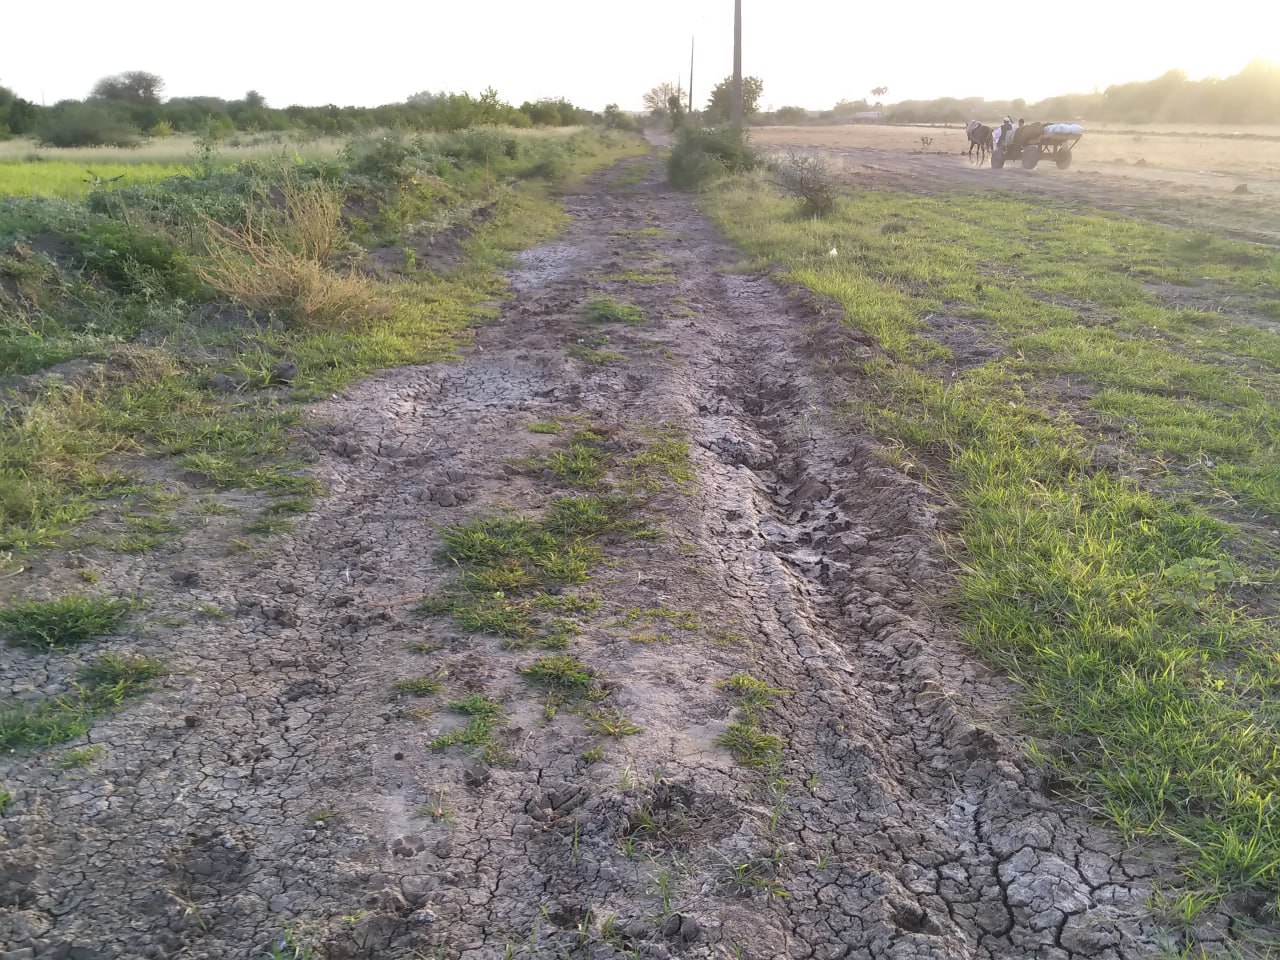
الوصف بالفصحى: صندوق فاكهة مانجو يعكس موسم الحصاد المحلي
الوصف بالعامية السودانية: كرتونة منقا مليانة، موضوعة على كرسي وبتعبّر عن موسم منقا
التصنيف: Marketplaces
التصنيف الفرعي: Fruit stalls